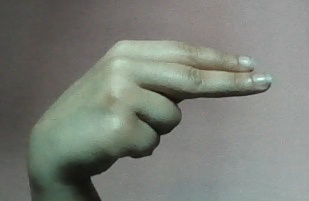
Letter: ain